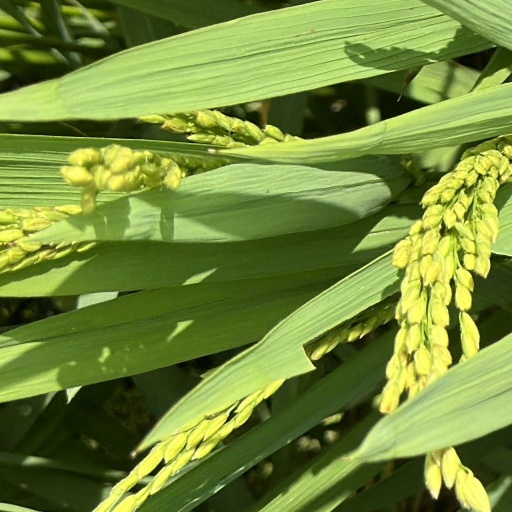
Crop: rice